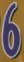
Number: 6